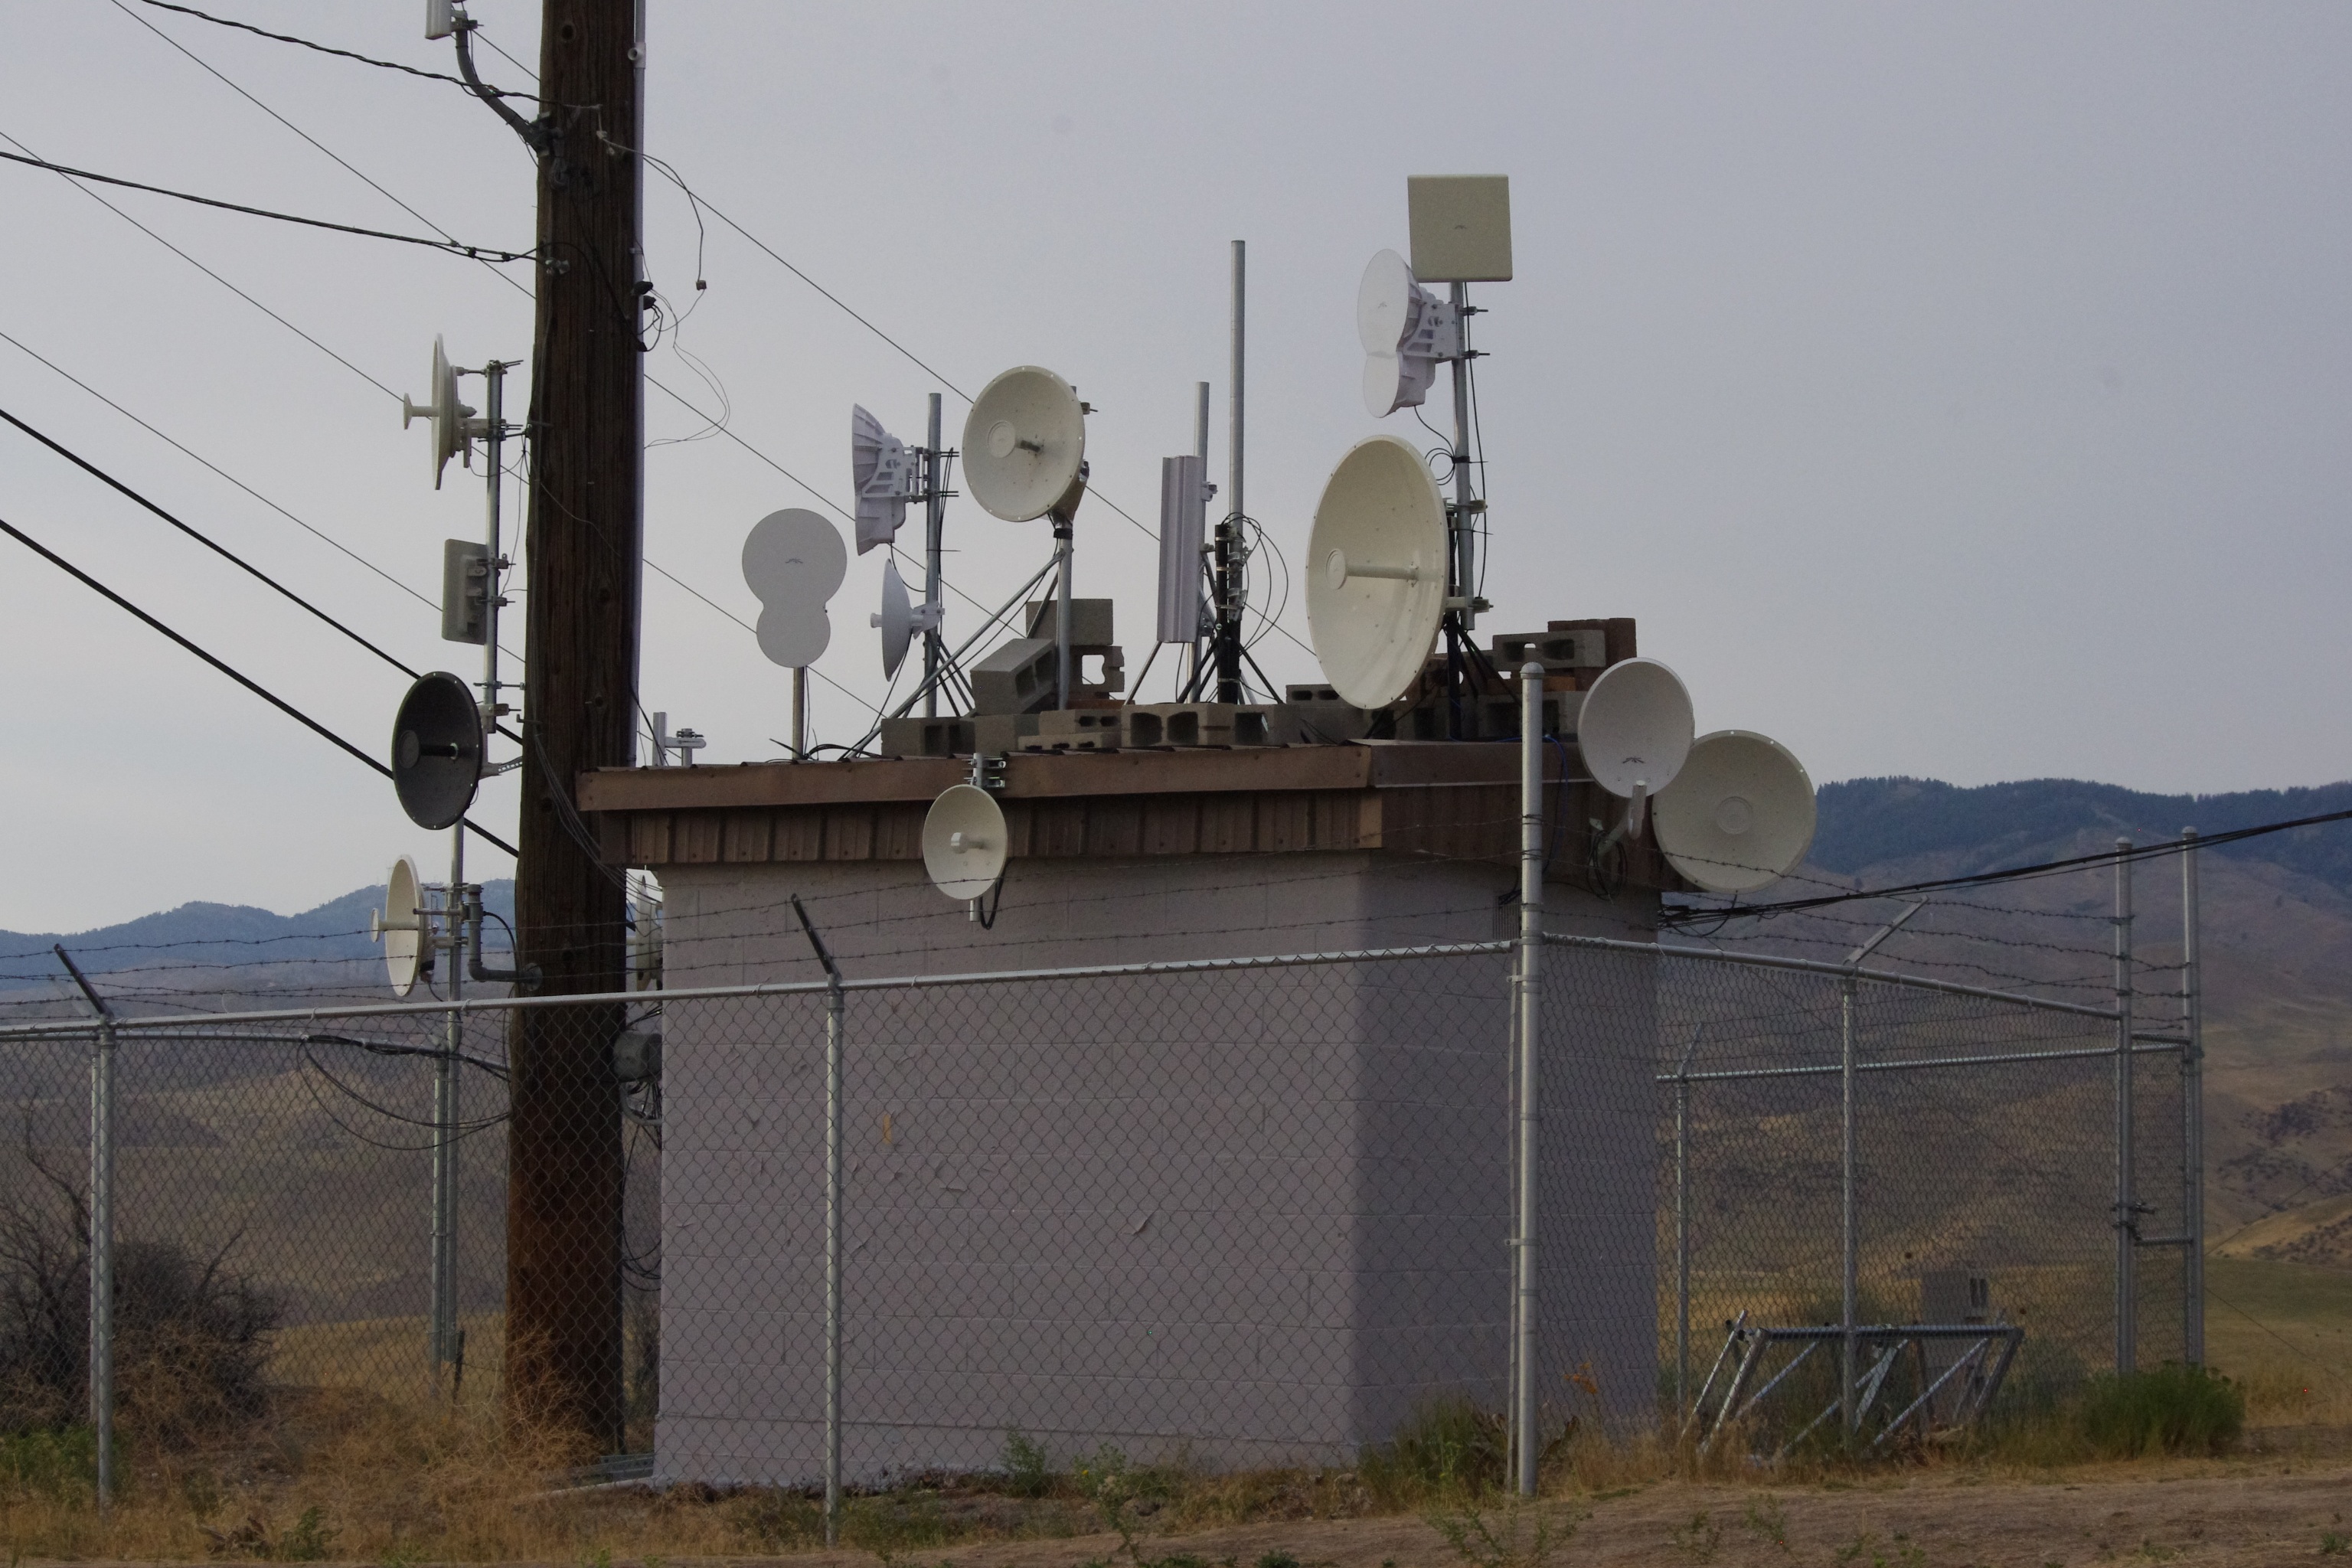
antenna, equipment, mast, signal, electricity, satellite, radio, reception